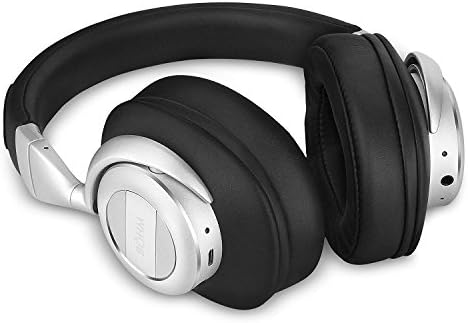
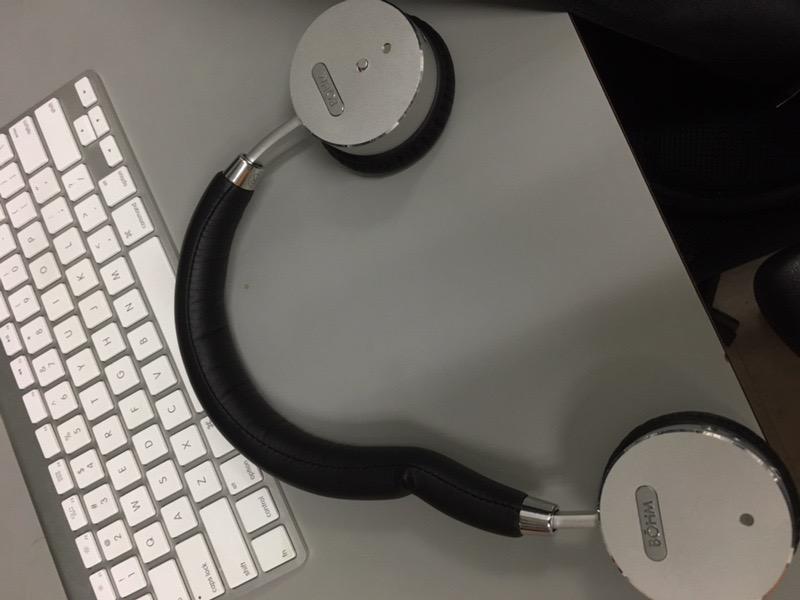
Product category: headphones
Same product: no